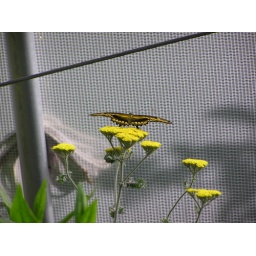
taken at the Woodland Park Zoo butterfly house in Seattle Wa.